William Forrest (actor)

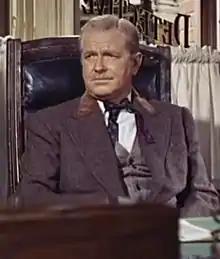
Forrest in "Rage at Dawn" (1955)

William Forrest (October 10, 1902 – January 26, 1989) was an American theatre, film, and television actor.